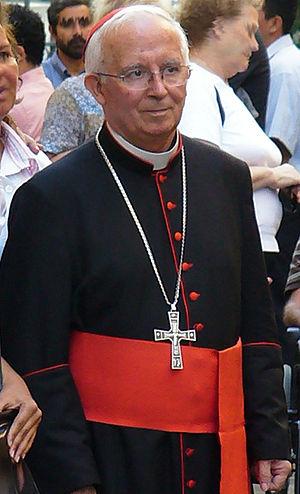
Antonio Cañizares Llovera, né le 15 octobre 1945 à Utiel, est un cardinal espagnol, archevêque de Valence depuis le 28 août 2014.